His Late Excellency (1935 film)

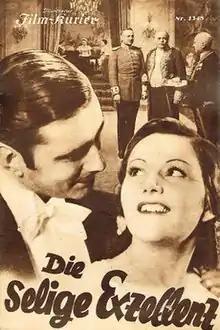

His Late Excellency is a 1935 German historical comedy film directed by Hans H. Zerlett and starring Arthur Schroder, Rose Vollborn, and Hansjoachim Büttner. Following the death of the ruler of a German principality in the nineteenth century, intrigue breaks out in the struggle to succeed him.